Mbira dzeNharira

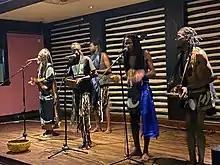
Mbira dzeNharira music group of Zimbabwe.

Mbira DzeNharira was formed by Tendayi Gahamadze in 1987 in Norton, a town 40 km west of Harare. To date they have released 11 CD and 3 DVD albums.